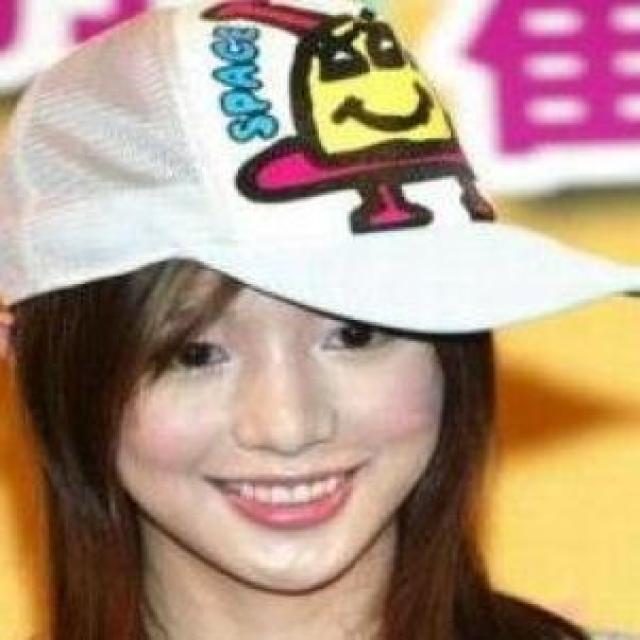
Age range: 21-44